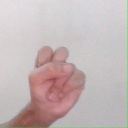
अक्षर: स